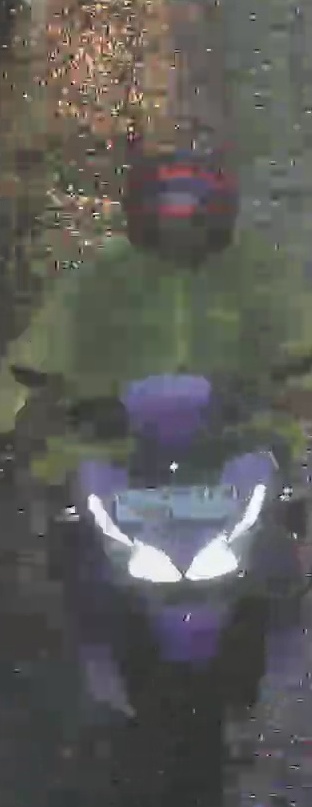
person-with-helmet: 1
person-without-helmet: 0